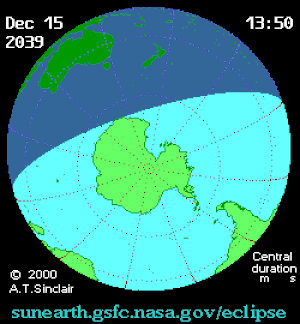
Une éclipse solaire totale aura lieu le 15 décembre 2039.